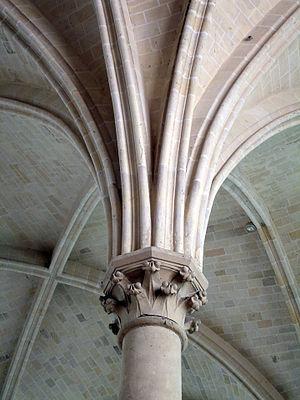
Les voûtes du réfectoire des moines de l'abbaye de Royaumont, Val-d'Oise, France.
L'abbaye de Royaumont est un ancien monastère cistercien situé dans le hameau de Baillon à Asnières-sur-Oise dans le Val-d'Oise, à environ trente kilomètres au nord de Paris.